Bernhard Walther

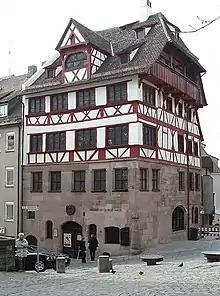
Walther's residence where the observatory was located. Now the Albrecht Dürer House museum.

Bernhard Walther (1430June 19, 1504) was a German merchant, humanist and astronomer based in Nuremberg, Germany.